Paul K. Guillow, Inc.

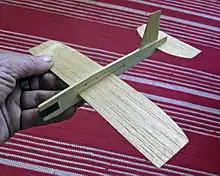
A simple balsa glider

Toy balsa gliders are often used in physics classes to teach aerodynamics including Bernoulli's theorem. In 1999, an article about their characteristics was published in the American Journal of Physics. The article presented a "quantitative analysis" of the performance of the Guillow Super-Ace, which weighed 3.51 grams and sold for $1.99 at that time.